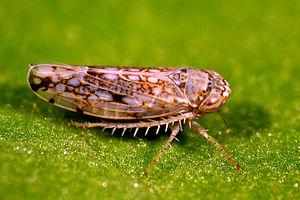
Opsiini est une tribu d'insectes de l'ordre des hémiptères de la famille des Cicadellidae.